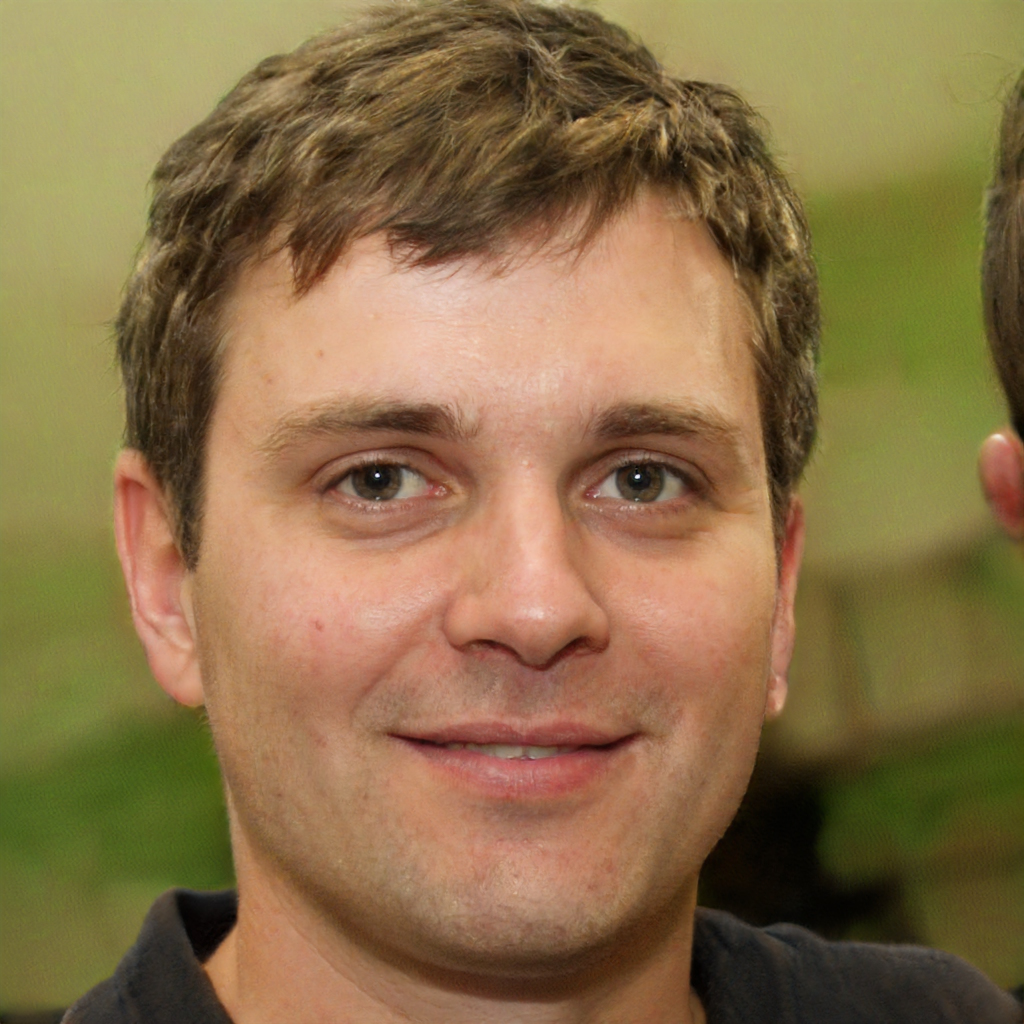
Gender: Male